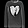
Label: Pullover